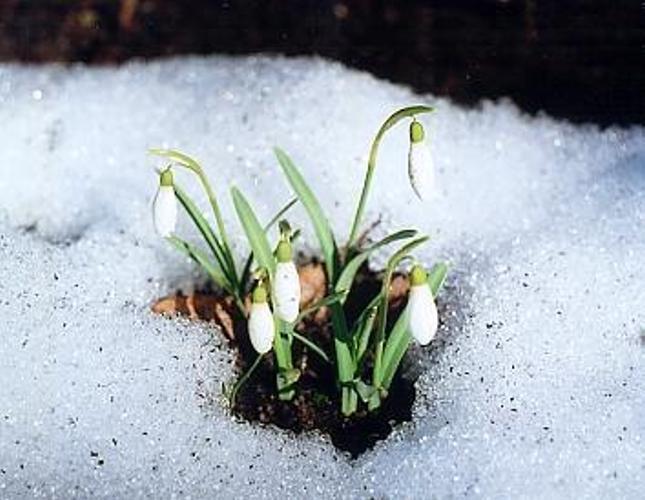
Flower: Snowdrop